FC Bayern Munich in international football

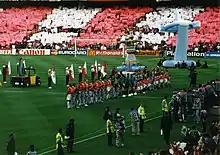
Teams line up prior to the 1999 UEFA Champions League Final (Bayern Munich in grey)

Bayern took part in the Fairs Cups for the second and final time in 1970–71, beating Rangers again before bowing out to Liverpool in the quarter-finals. They won the domestic Cup that year, and advanced to the semi-finals of the subsequent 1971–72 European Cup Winners' Cup, gaining revenge on Liverpool but this time losing out to Rangers, whose turn it was to lift the trophy. However, on the domestic front they secured their second Bundesliga championship, having finished behind Borussia Mönchengladbach for the past two years. That summer would be significant for two reasons: the West Germany team, dominated by Bayern and Mönchengladbach players, won the 1972 UEFA European Championship in Belgium. Having lost to England after extra time in the 1966 FIFA World Cup Final and to Italy in a famous semi-final in the 1970 FIFA World Cup, the dominant Euro victory demonstrated that this group of German players now had the capability to triumph on the biggest stage. Secondly, the 1972 Summer Olympic Games were held in Munich, with Bayern moving into its main arena from the much smaller Grünwalder Stadion after the events were over, giving the club a stadium to match their ambitions of dominance.